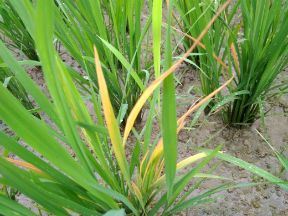
Disease: Tungro